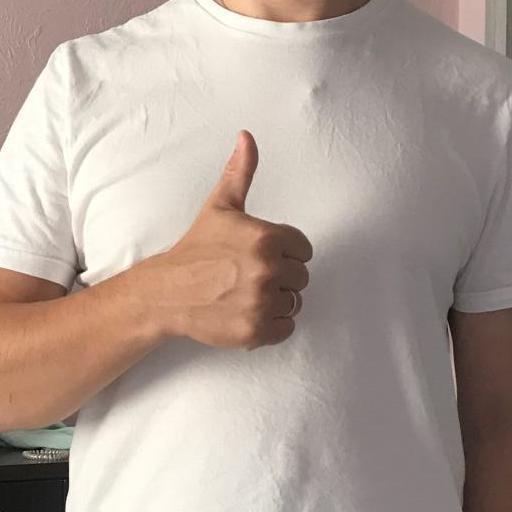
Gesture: like